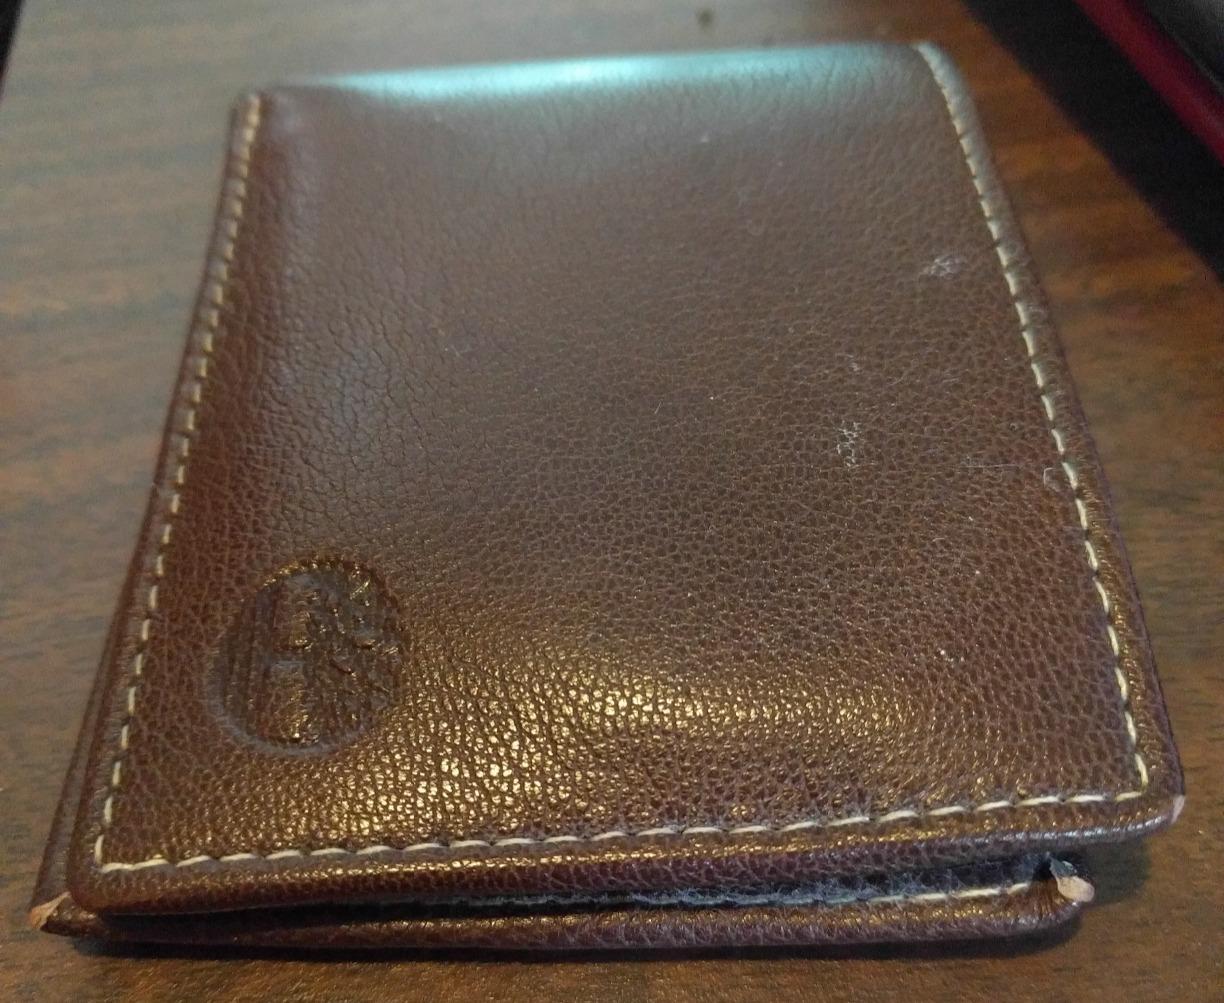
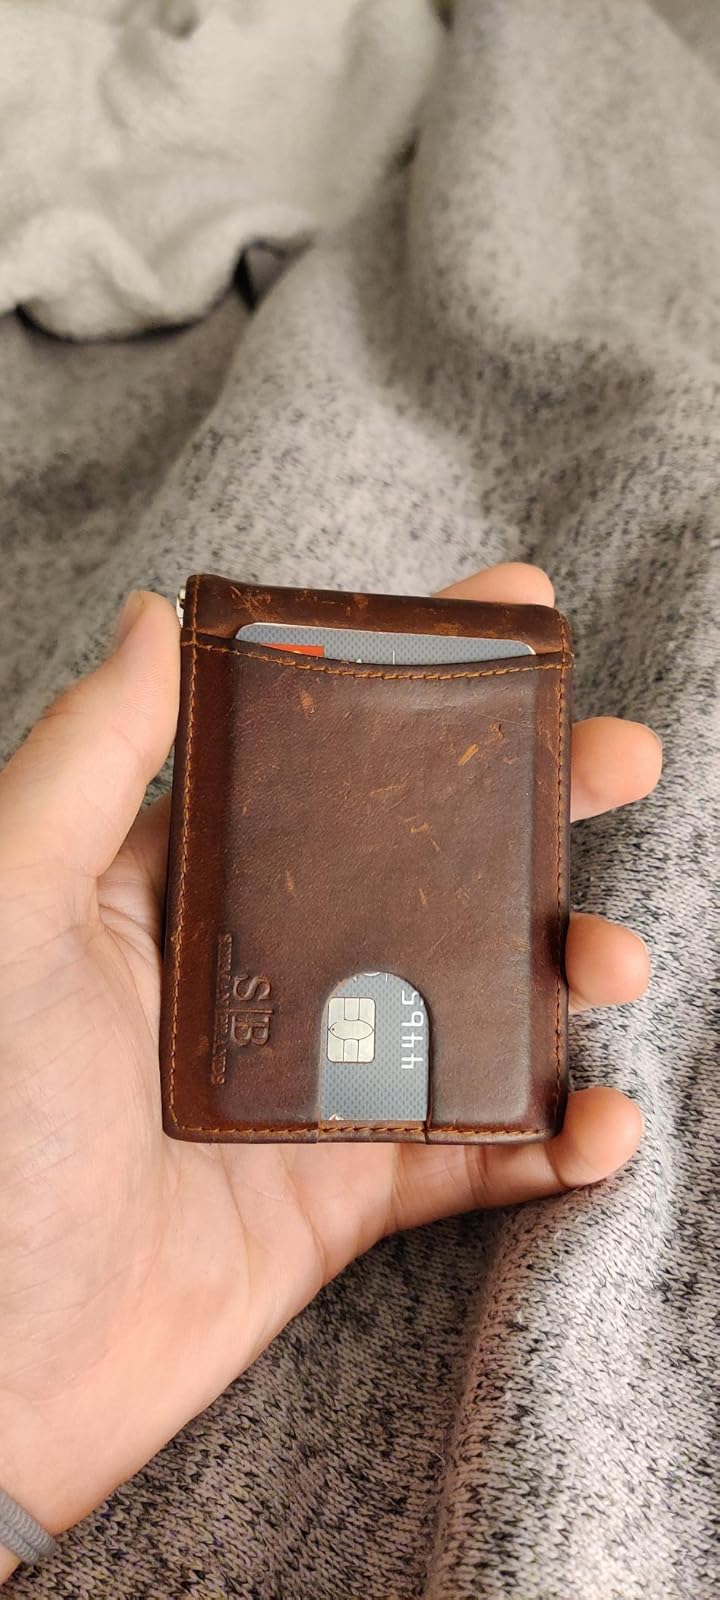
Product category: accessories_wallet
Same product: no